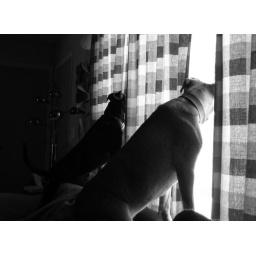
dog in window